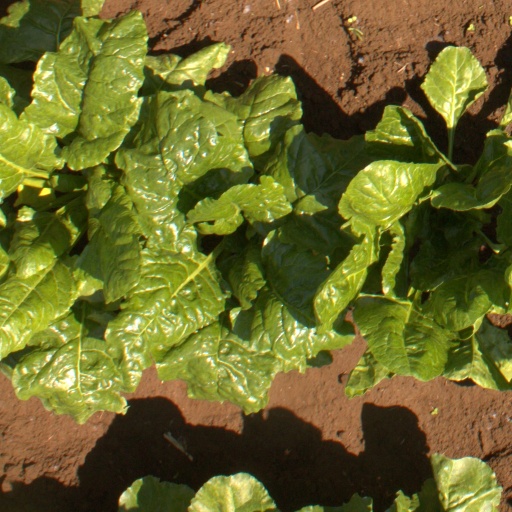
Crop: sugar beet